Ciro Gomes

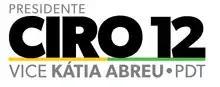
Logo used during Ciro's 2018 presidential campaign.

Political analysts had widely speculated that, since Lula was legally barred from running for president (after his conviction for corruption, under Brazil's "Ficha Limpa" law), Ciro would attract many of Lula's supporters in the 2018 presidential election, and potentially unite a number of left and center-left political parties. His main contender for the left vote was Fernando Haddad, the former Mayor of São Paulo, running as a member of the Workers' Party (PT) with Lula's backing. Polling showed that Ciro would have performed better versus Bolsonaro in the second round than Haddad would have.